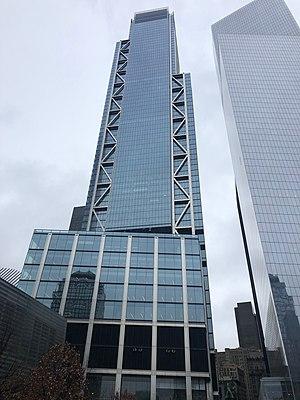
175 Greenwich Street est l'adresse du gratte-ciel américain sur le site du World Trade Center, à New York. Aussi connu sous le nom de Three World Trade Center, il est situé sur le côté Est de la Greenwich Street, en face du One World Trade Center et du mémorial des anciennes tours jumelles détruites le 11 septembre 2001. Des deux côtés de cette tour, le long de la Greenwich Street sont situés le Four World Trade Center et la nouvelle gare du PATH. La construction, suspendue en 2011, reprend à la fin de l'année 2014 et s'achève en 2018. Le cœur de béton de la tour atteint sa hauteur maximale de 1 079 pieds le 23 juin 2016, alors que la dernière poutre de la structure métallique qui entoure ce cœur est hissée le 6 octobre 2016. La tour est officiellement inaugurée le 11 juin 2018.